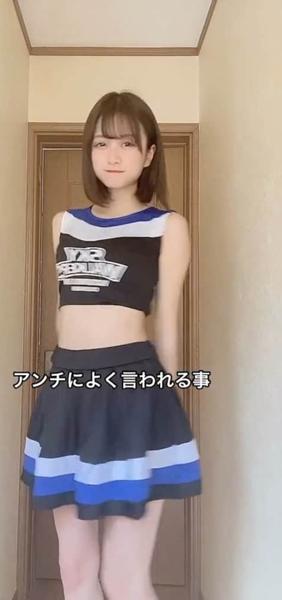
回答: 好き